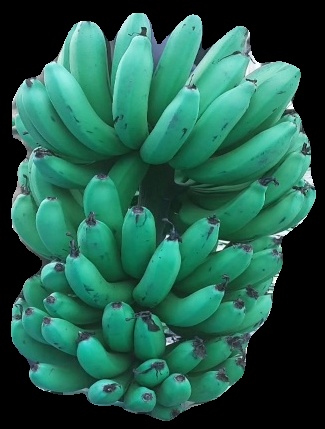
Variety: pachbale
Grade: grade3